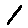
Label: 1